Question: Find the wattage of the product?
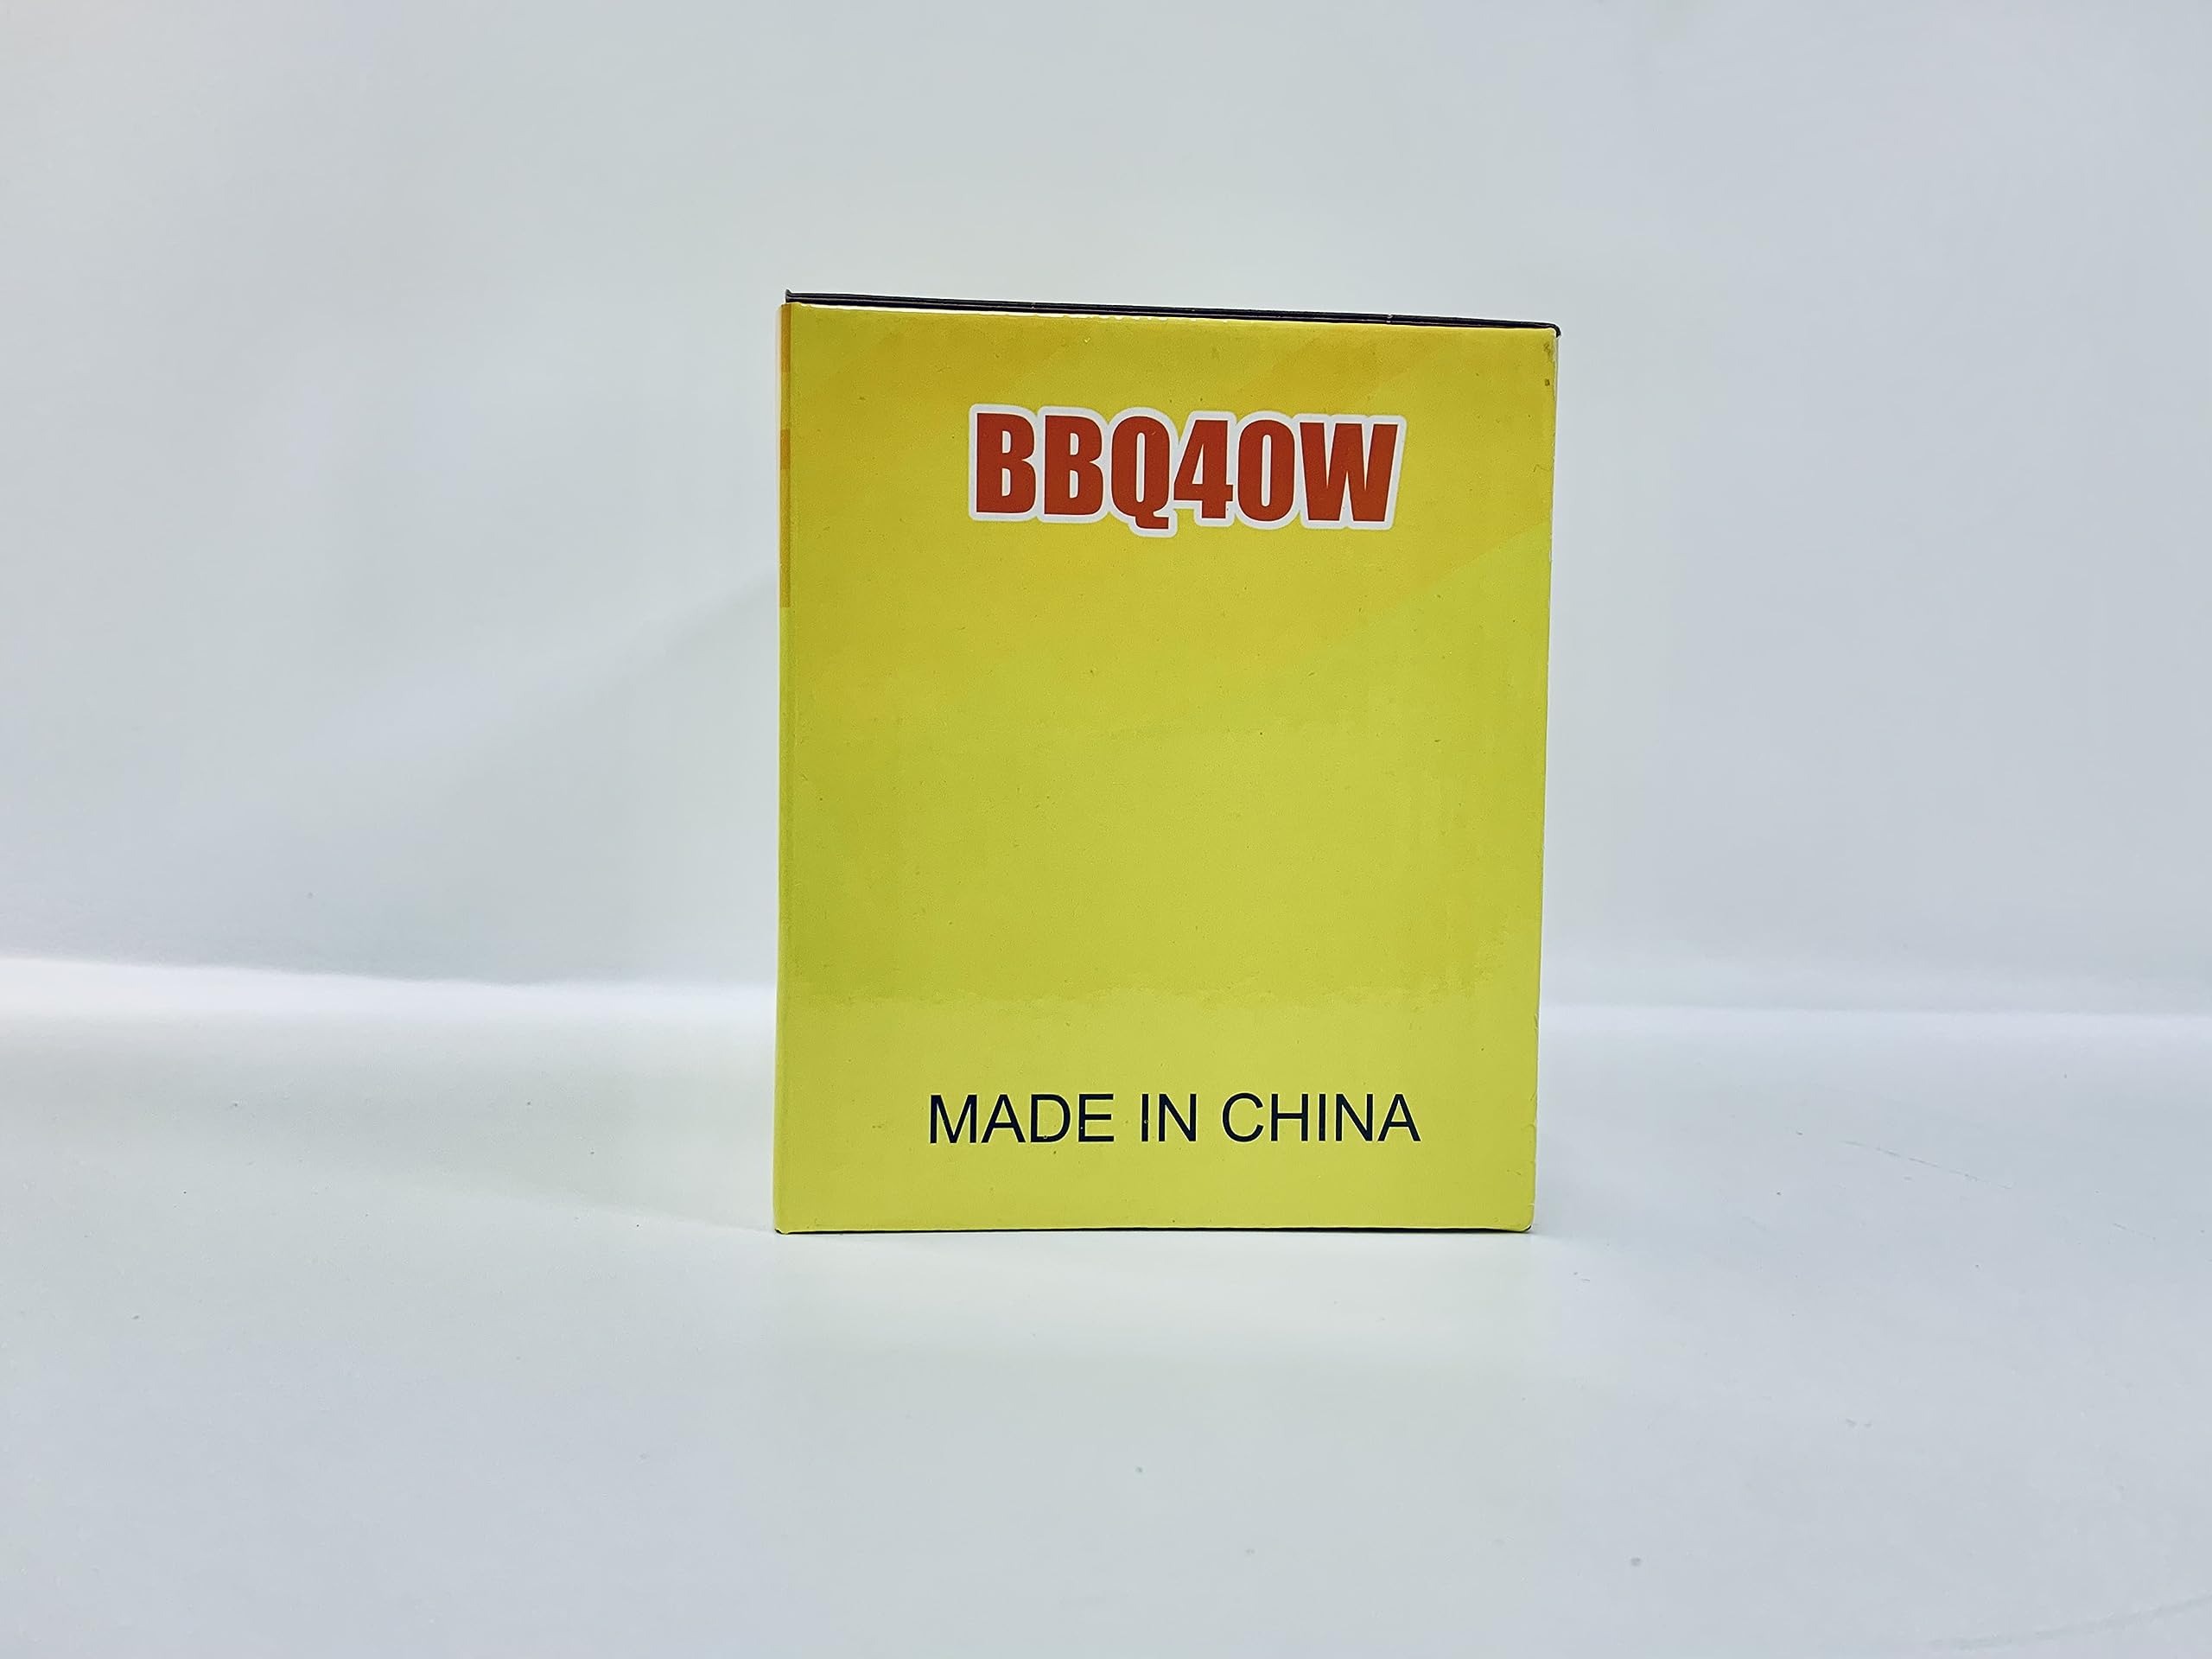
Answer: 40.0 watt